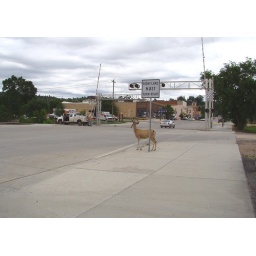
A mule deer buck waiting to cross the street in downtown Newcastle, WY.